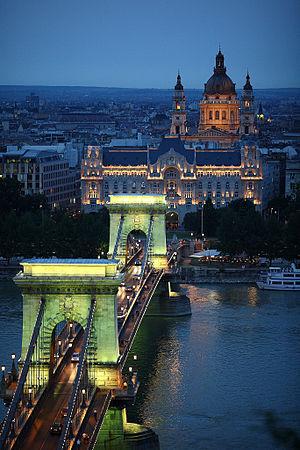
Cette liste de ponts de Hongrie présente les ponts remarquables de Hongrie, tant par leurs caractéristiques dimensionnelles, que par leur intérêt architectural ou historique.